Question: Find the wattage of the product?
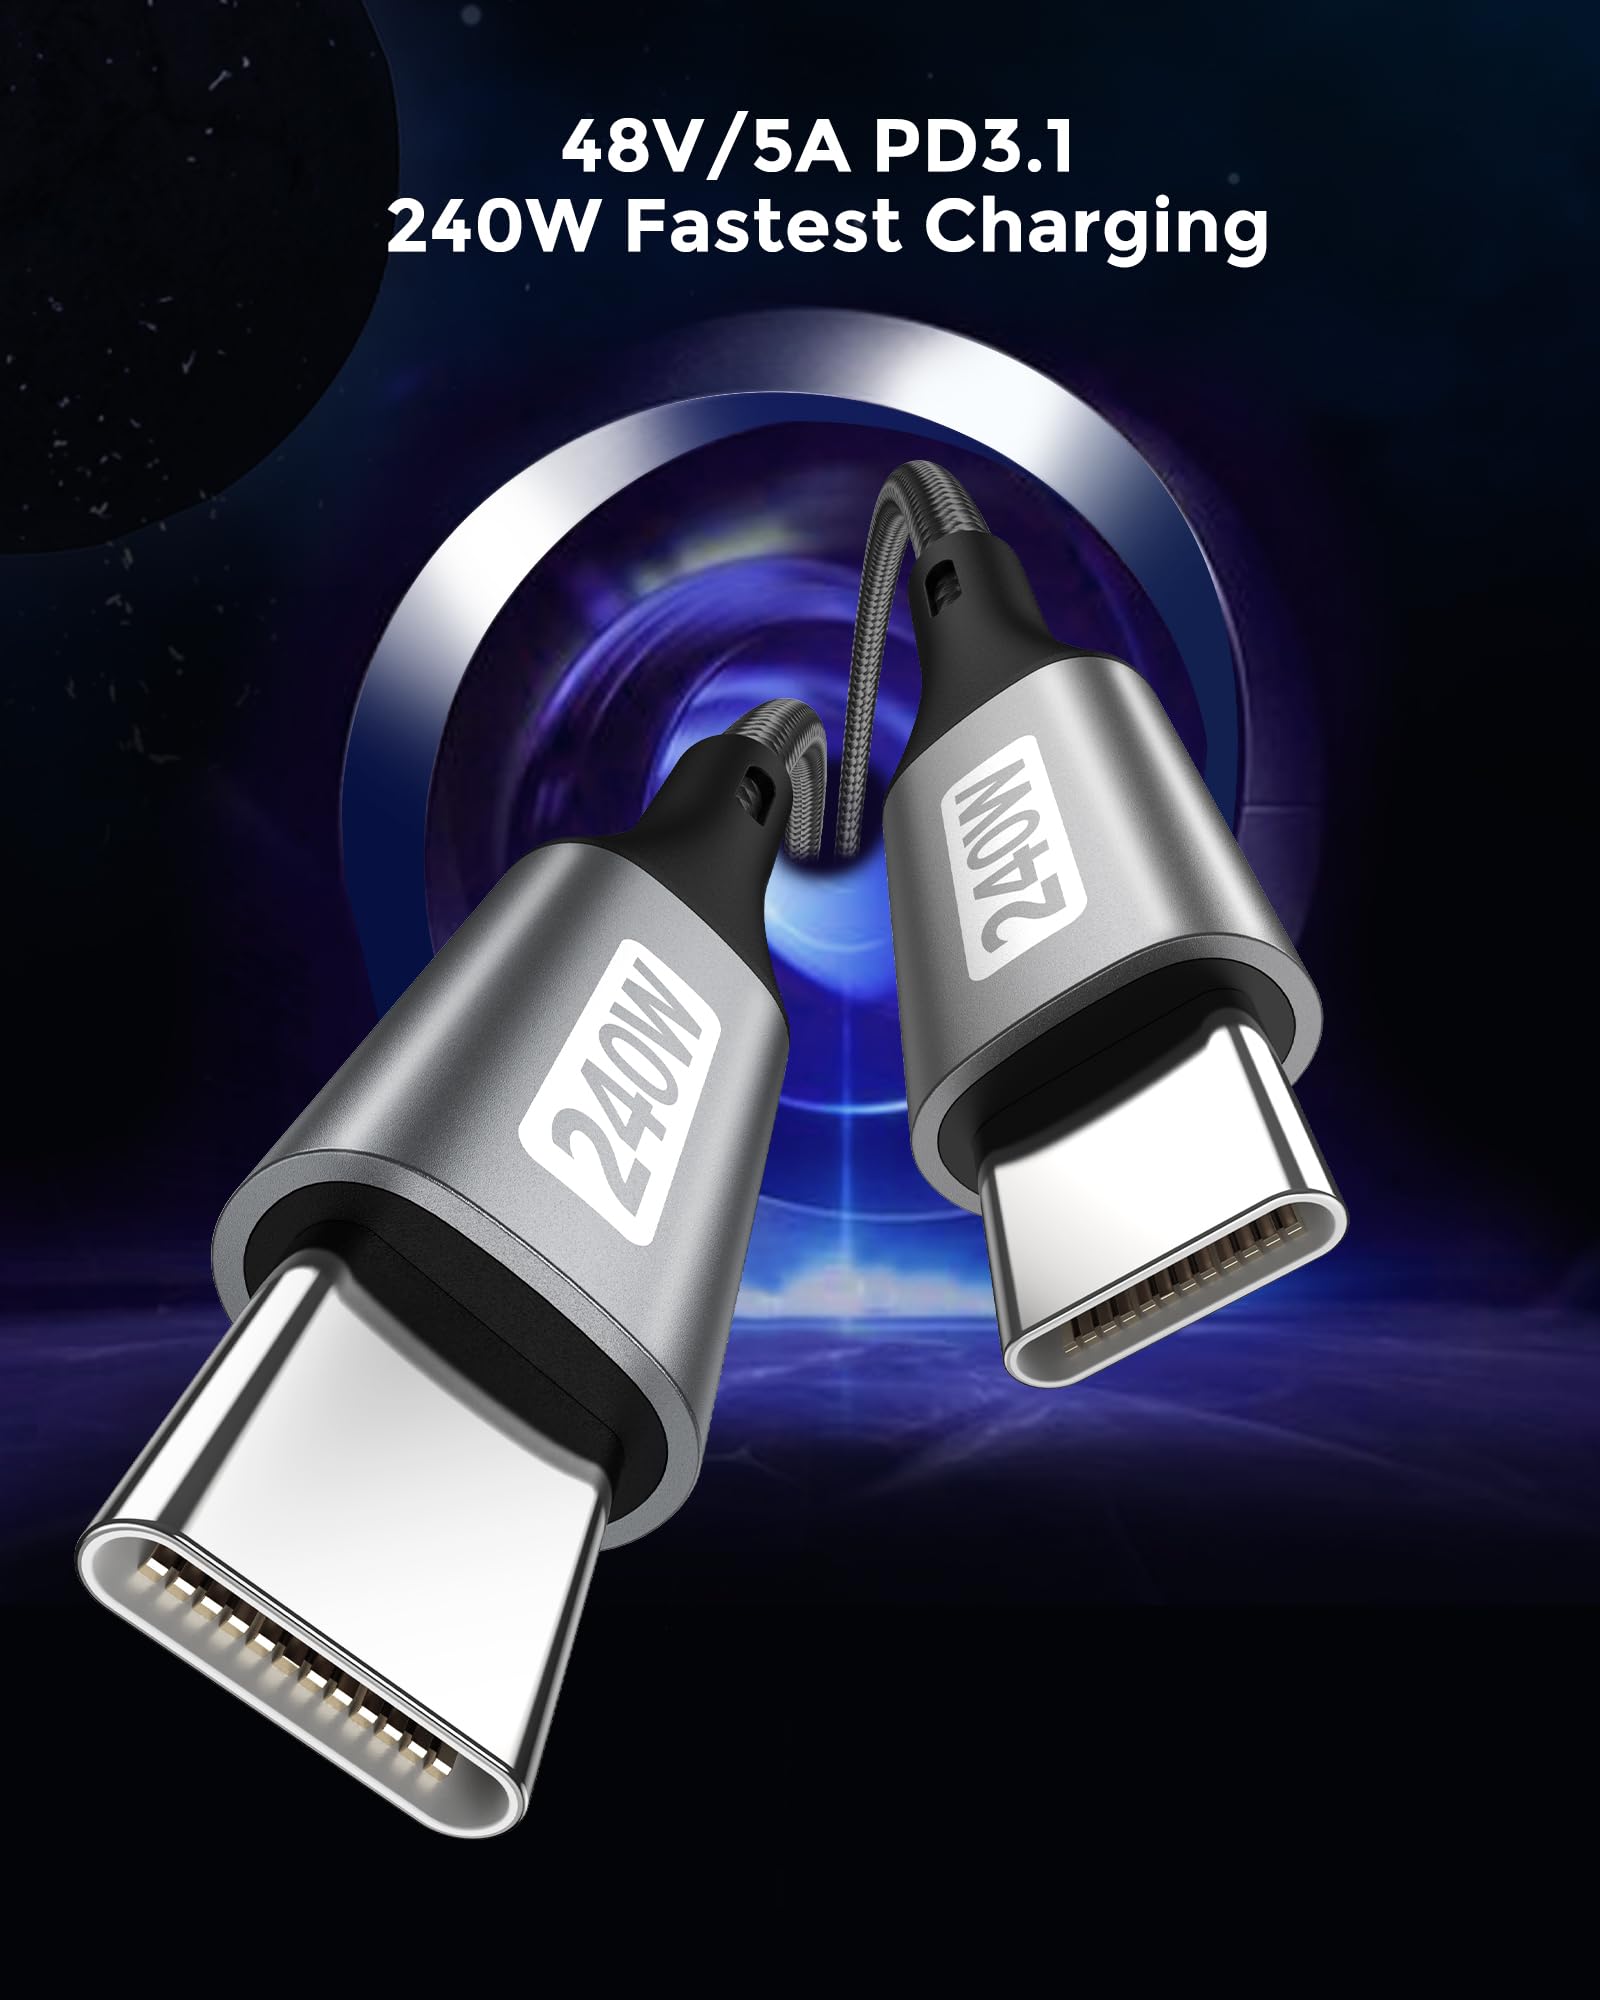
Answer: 240.0 watt